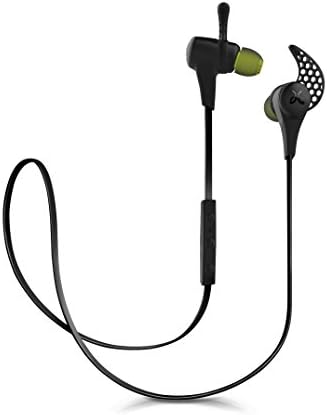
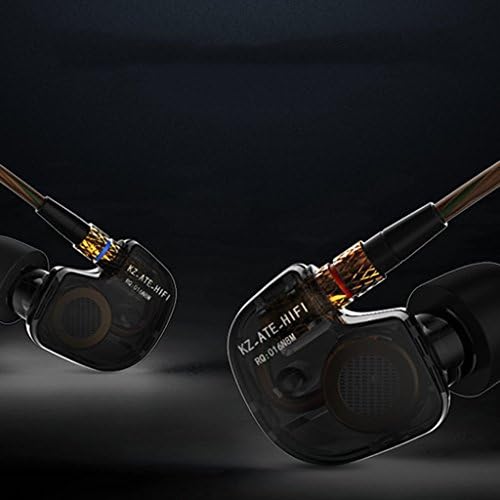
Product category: headphones
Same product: no